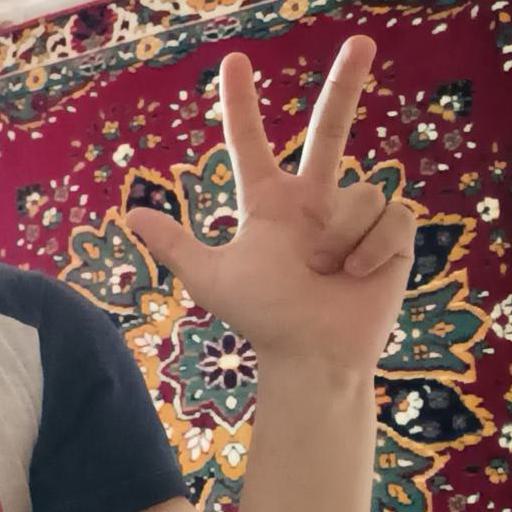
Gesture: three2